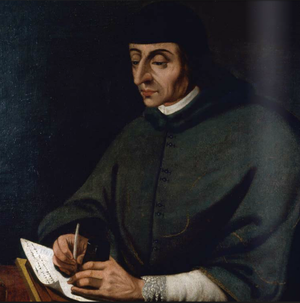
Francisco Cervantes de Salazar est un écrivain espagnol.